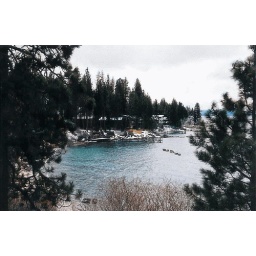
Lake Tahoe looks more like a sea with its own beach and horizon against the sky